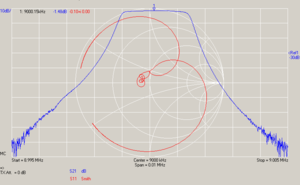
Frekvensgang
Et krystalfilters frekvensgang (blå kurve) med fcenter=9 Mhz. Af grafen kan det aflæses af fcenter faktisk afviger med 250Hz fra 9 Mhz. (Det er dog mere sandsynligt at måleudstyrets referencefrekvens er unøjagtig)
Frekvensgang er den kvantitative måling af output frekvensspektrum af et systems eller enheds respons til en stimulering, og anvendes til karakterisere noget af et systems dynamik. Frekvensgang er et mål af signalstyrke og signalfase, som funktion af frekvensen, i forhold til input.